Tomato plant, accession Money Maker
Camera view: vertical (180 deg); turntable rotation: 120 degrees
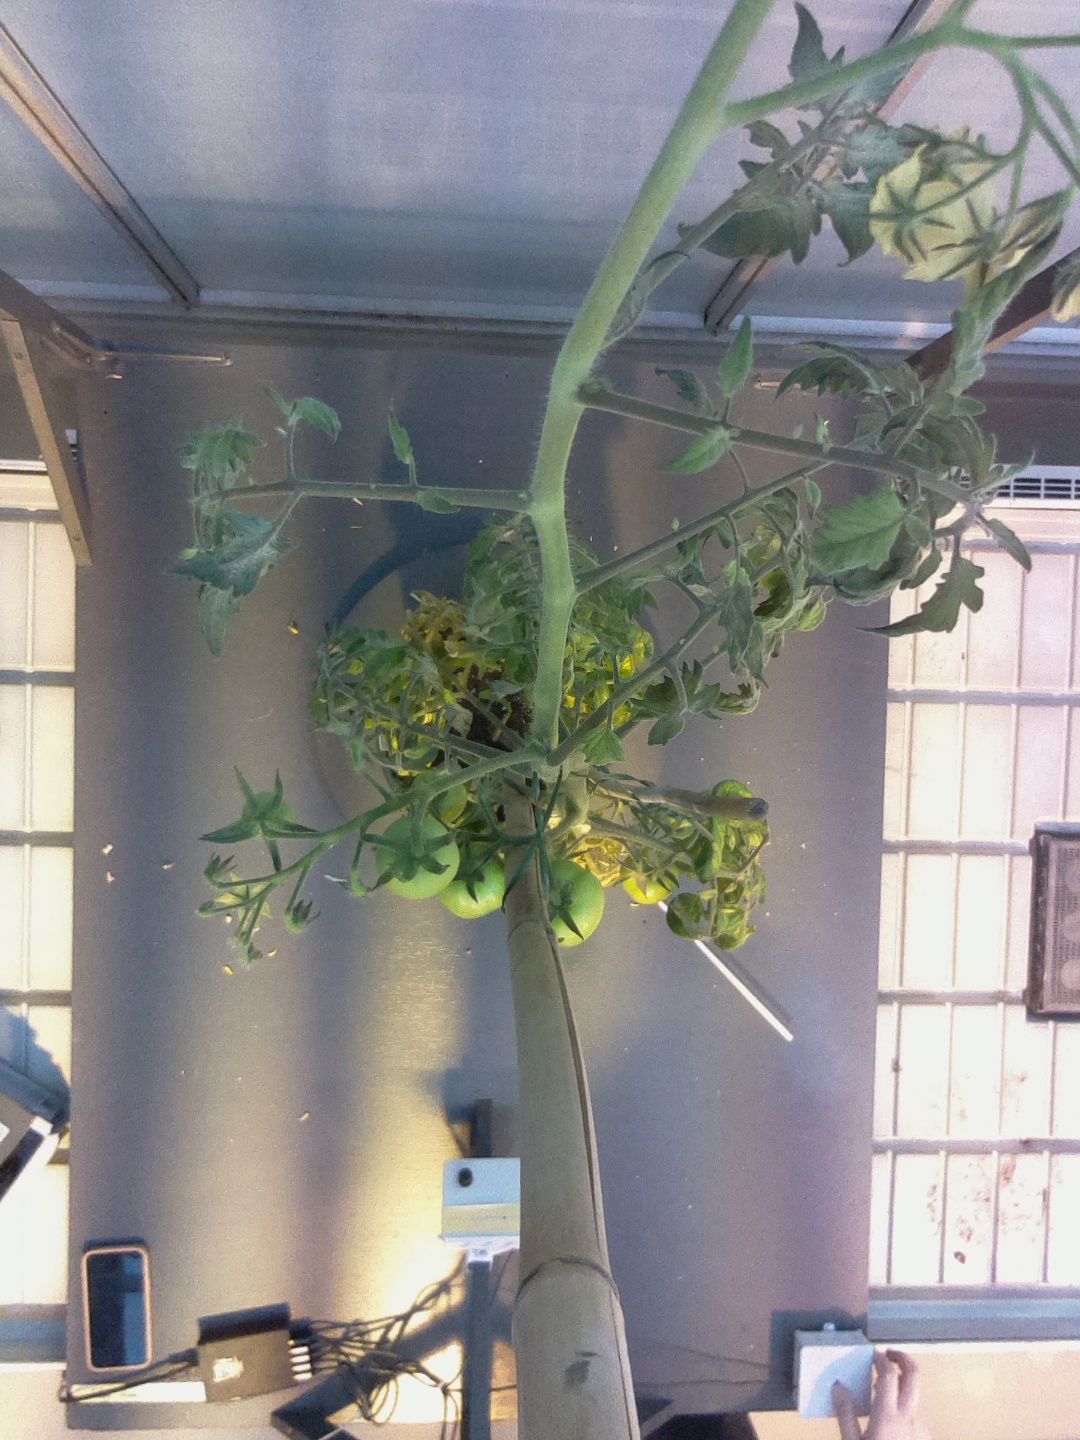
BBCH growth stage 76: 60%-70% of final fruit size